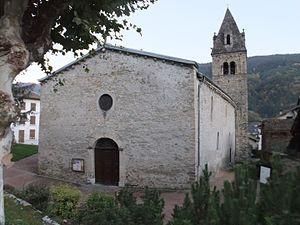
Vue générale de l'église de Saint-Pierre d'Allevard, coté façade, avant les rénovations de 2011. La porte d'entrée donne sur un parvis dallé en arc de cercle.
L’église Saint-Pierre est le vestige d'un prieuré clunisien établi à la fin du XIᵉ siècle, qui a donné son nom à la commune de Saint-Pierre-d'Allevard. Les bâtiments conventuels ont été démolis en 1780, mais l'édifice cultuel a été préservé des destructions révolutionnaires. Le clocher, datant des bâtiments romans originels, appartient à une famille monumentale de clochers que l'on retrouve dans quelques autres localités du département. L’église paroissiale a subi d'importantes modifications de 1929 à 1930 sous l'impulsion du curé Graëff, qui ont profondément transformé son aspect intérieur, faisant disparaître divers éléments architecturaux et picturaux anciens. Les importants travaux de restauration des murs de la nef entrepris au cours du premier semestre 2012 doivent permettre au bâtiment d'aborder sereinement son deuxième millénaire.